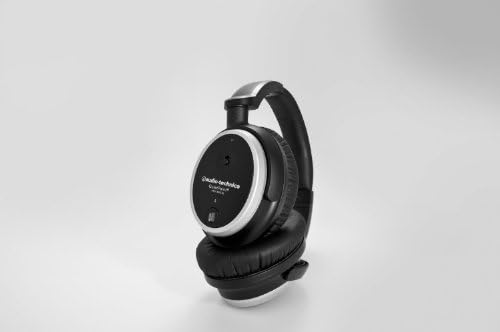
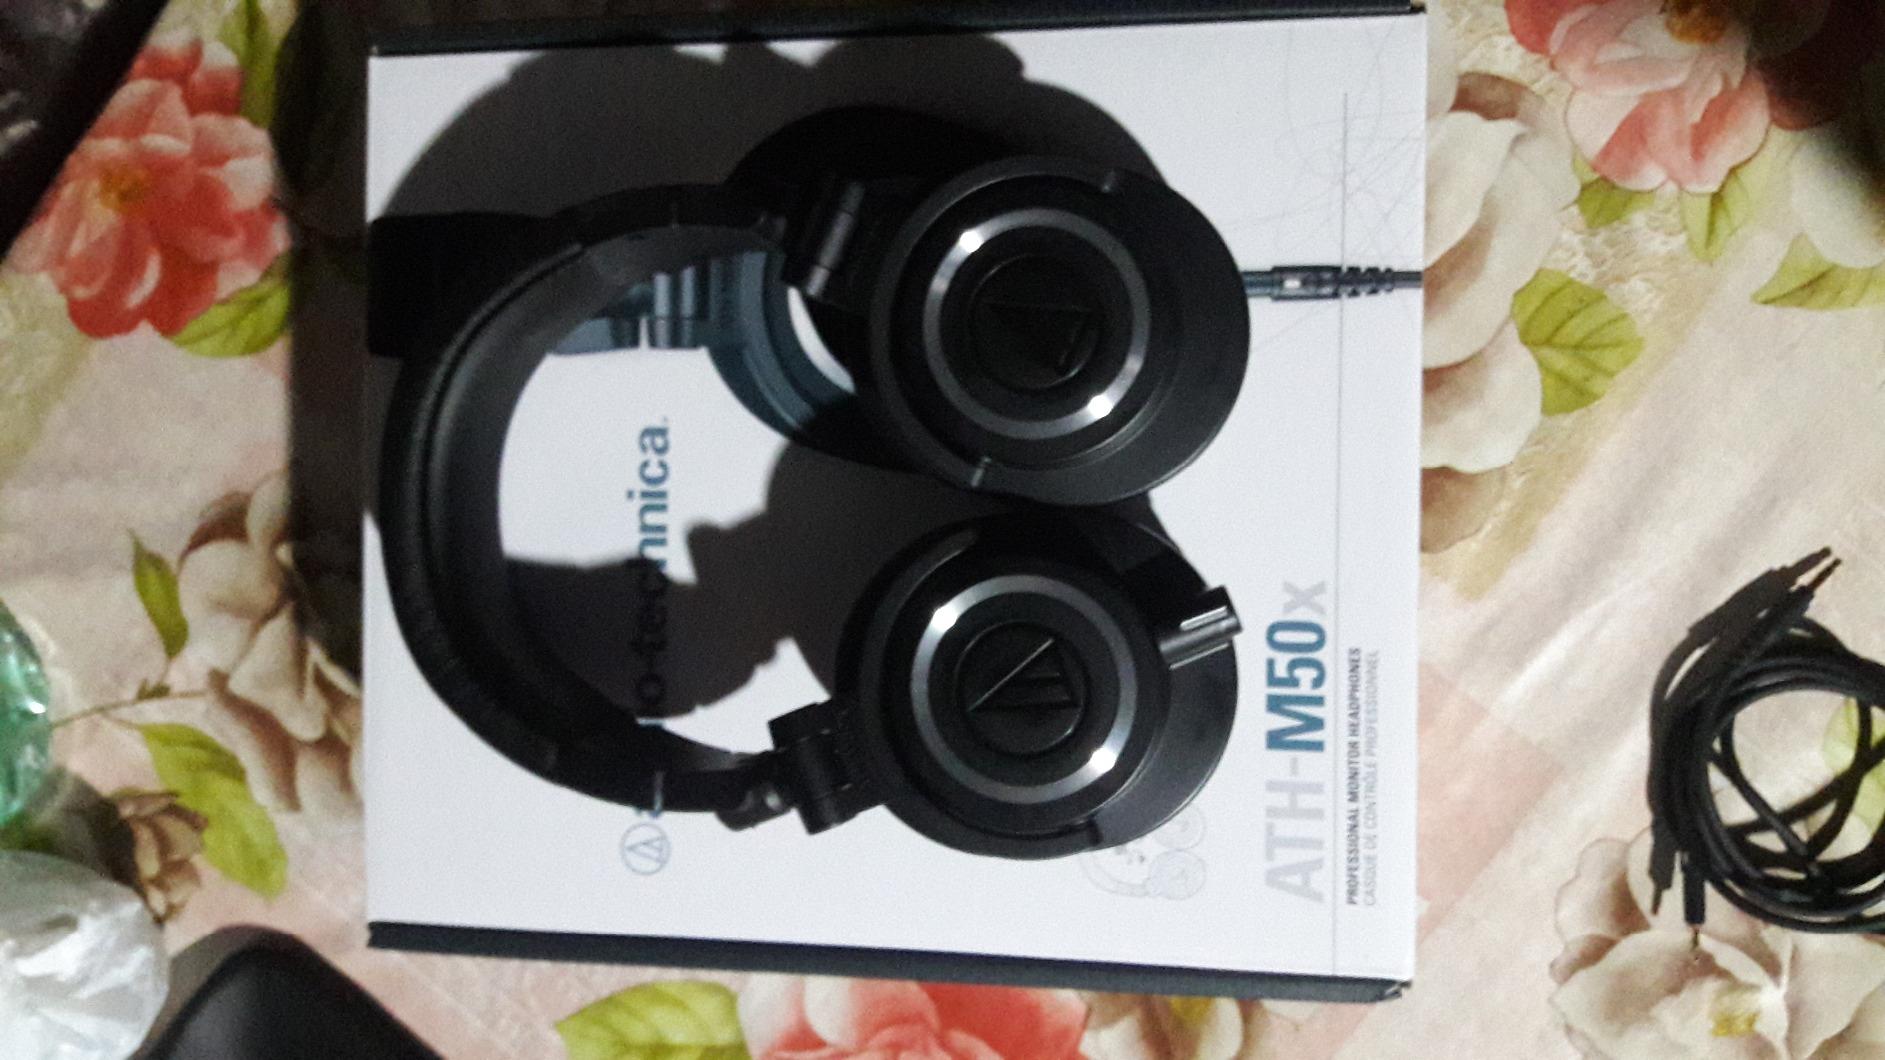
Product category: headphones
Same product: no